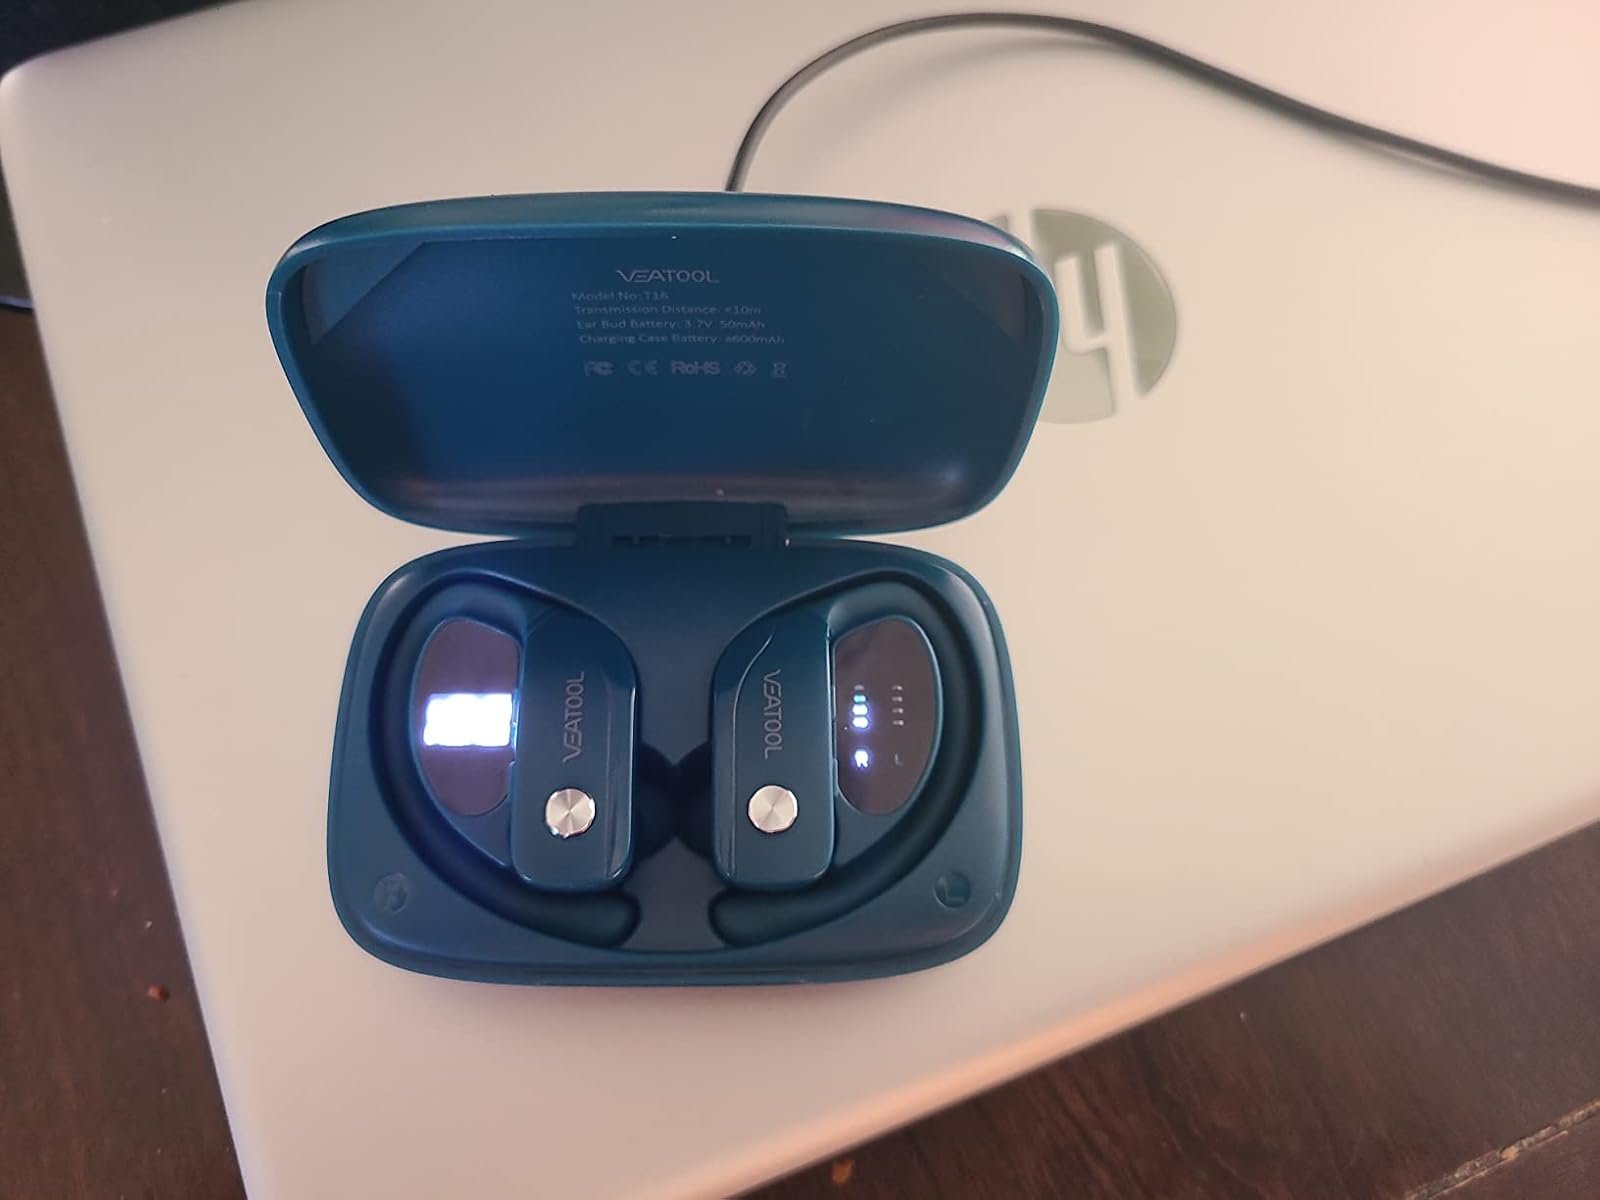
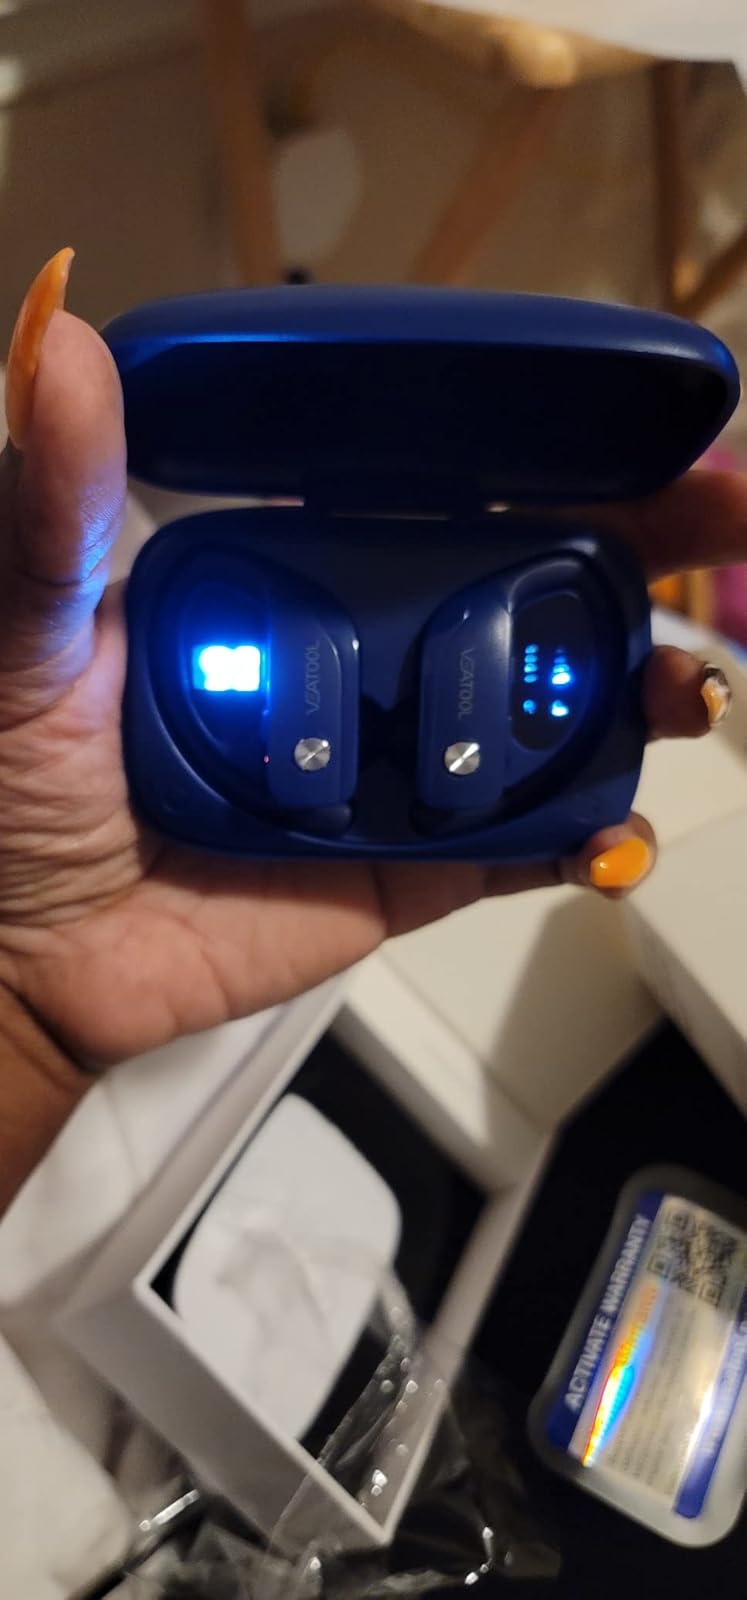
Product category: earbuds
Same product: no